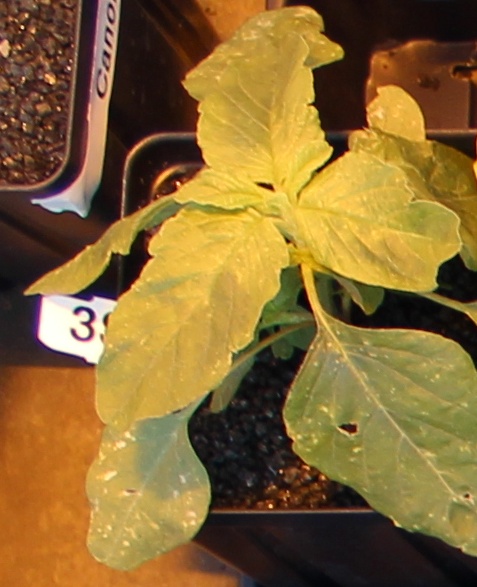
Label: Redroot Pigweed